Vjekoslav Ključarić

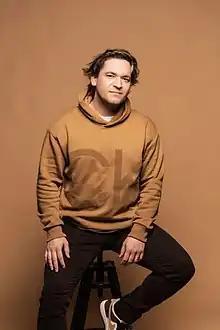
Vjekoslav Ključarić

Vjekoslav Ključarić (born September 15, 1992. in Zagreb), also known as Vjeko, is a Croatian singer and songwriter. He rose to fame by participating in the second season of "The Voice Hrvatska" and is also known for his numerous performances in a popular music show produced by Croatian national television (HRT) called "A-strana".